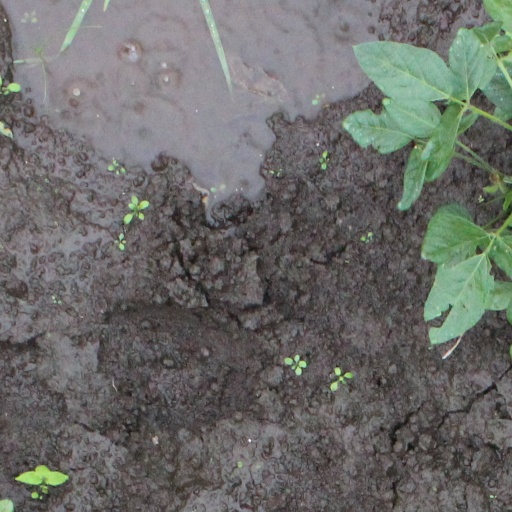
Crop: soybean